Robert L. Dale

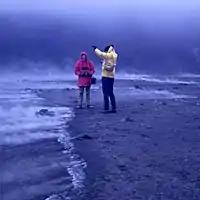
Bill Curtsinger and Sam Mathews from National Geographic examining a fumarole on Deception Island, 1971

During Deep Freeze 1971–1972, National Geographic Magazine was on board the "Hero" writing a story about Palmer Station, Deception Island, and the RV "Hero". Dale was quoted while talking to a new batch of scientists that just came to Palmer Station.